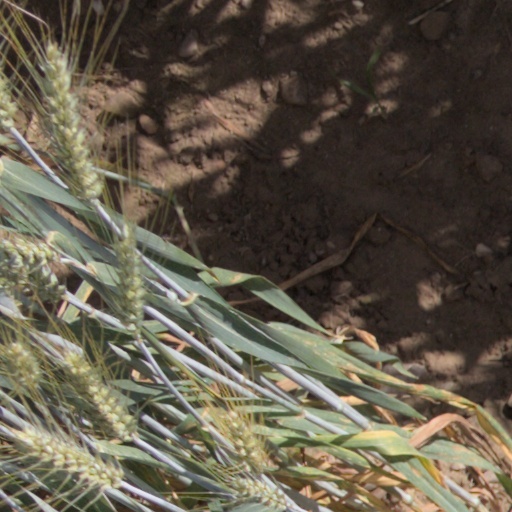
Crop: wheat